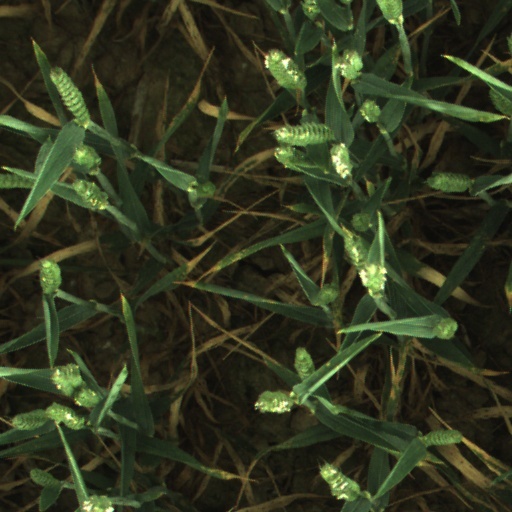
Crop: wheat